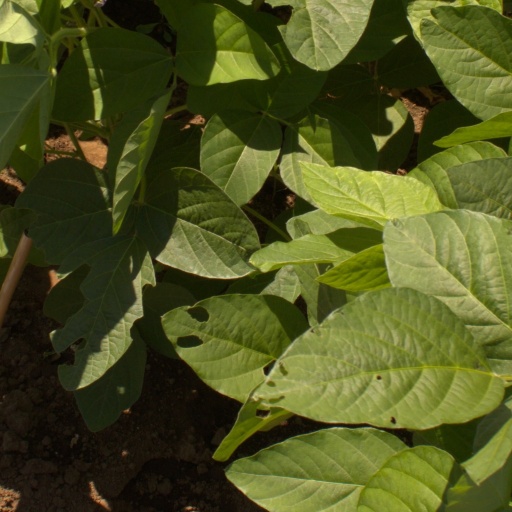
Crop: soybean